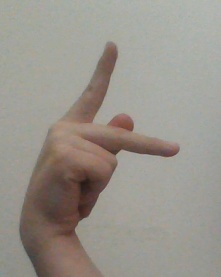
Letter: dha